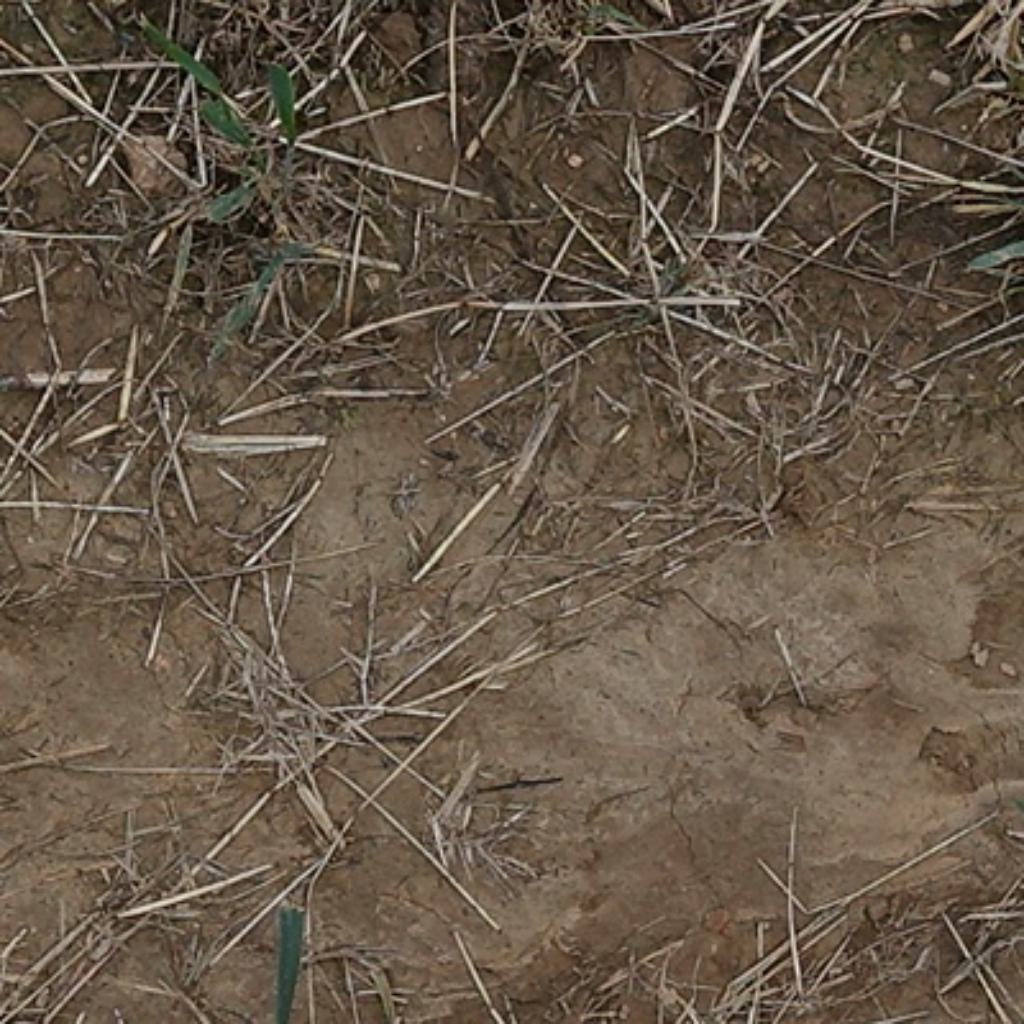
Country: France
Location: VLB
Wheat development stage: Filling